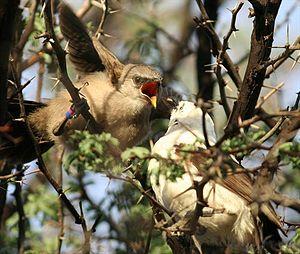
Le Cratérope bicolore est une espèce de passereaux appartenant à la famille des Leiothrichidae. Cette espèce niche dans les savanes sèches de l'Afrique du Sud, du Botswana, de la Namibie et du Zimbabwe.